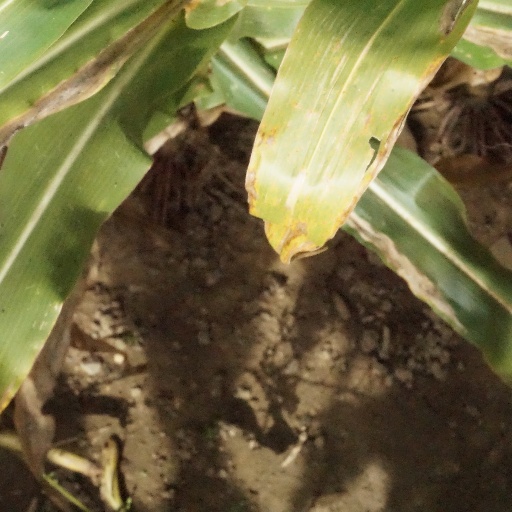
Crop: maize; corn